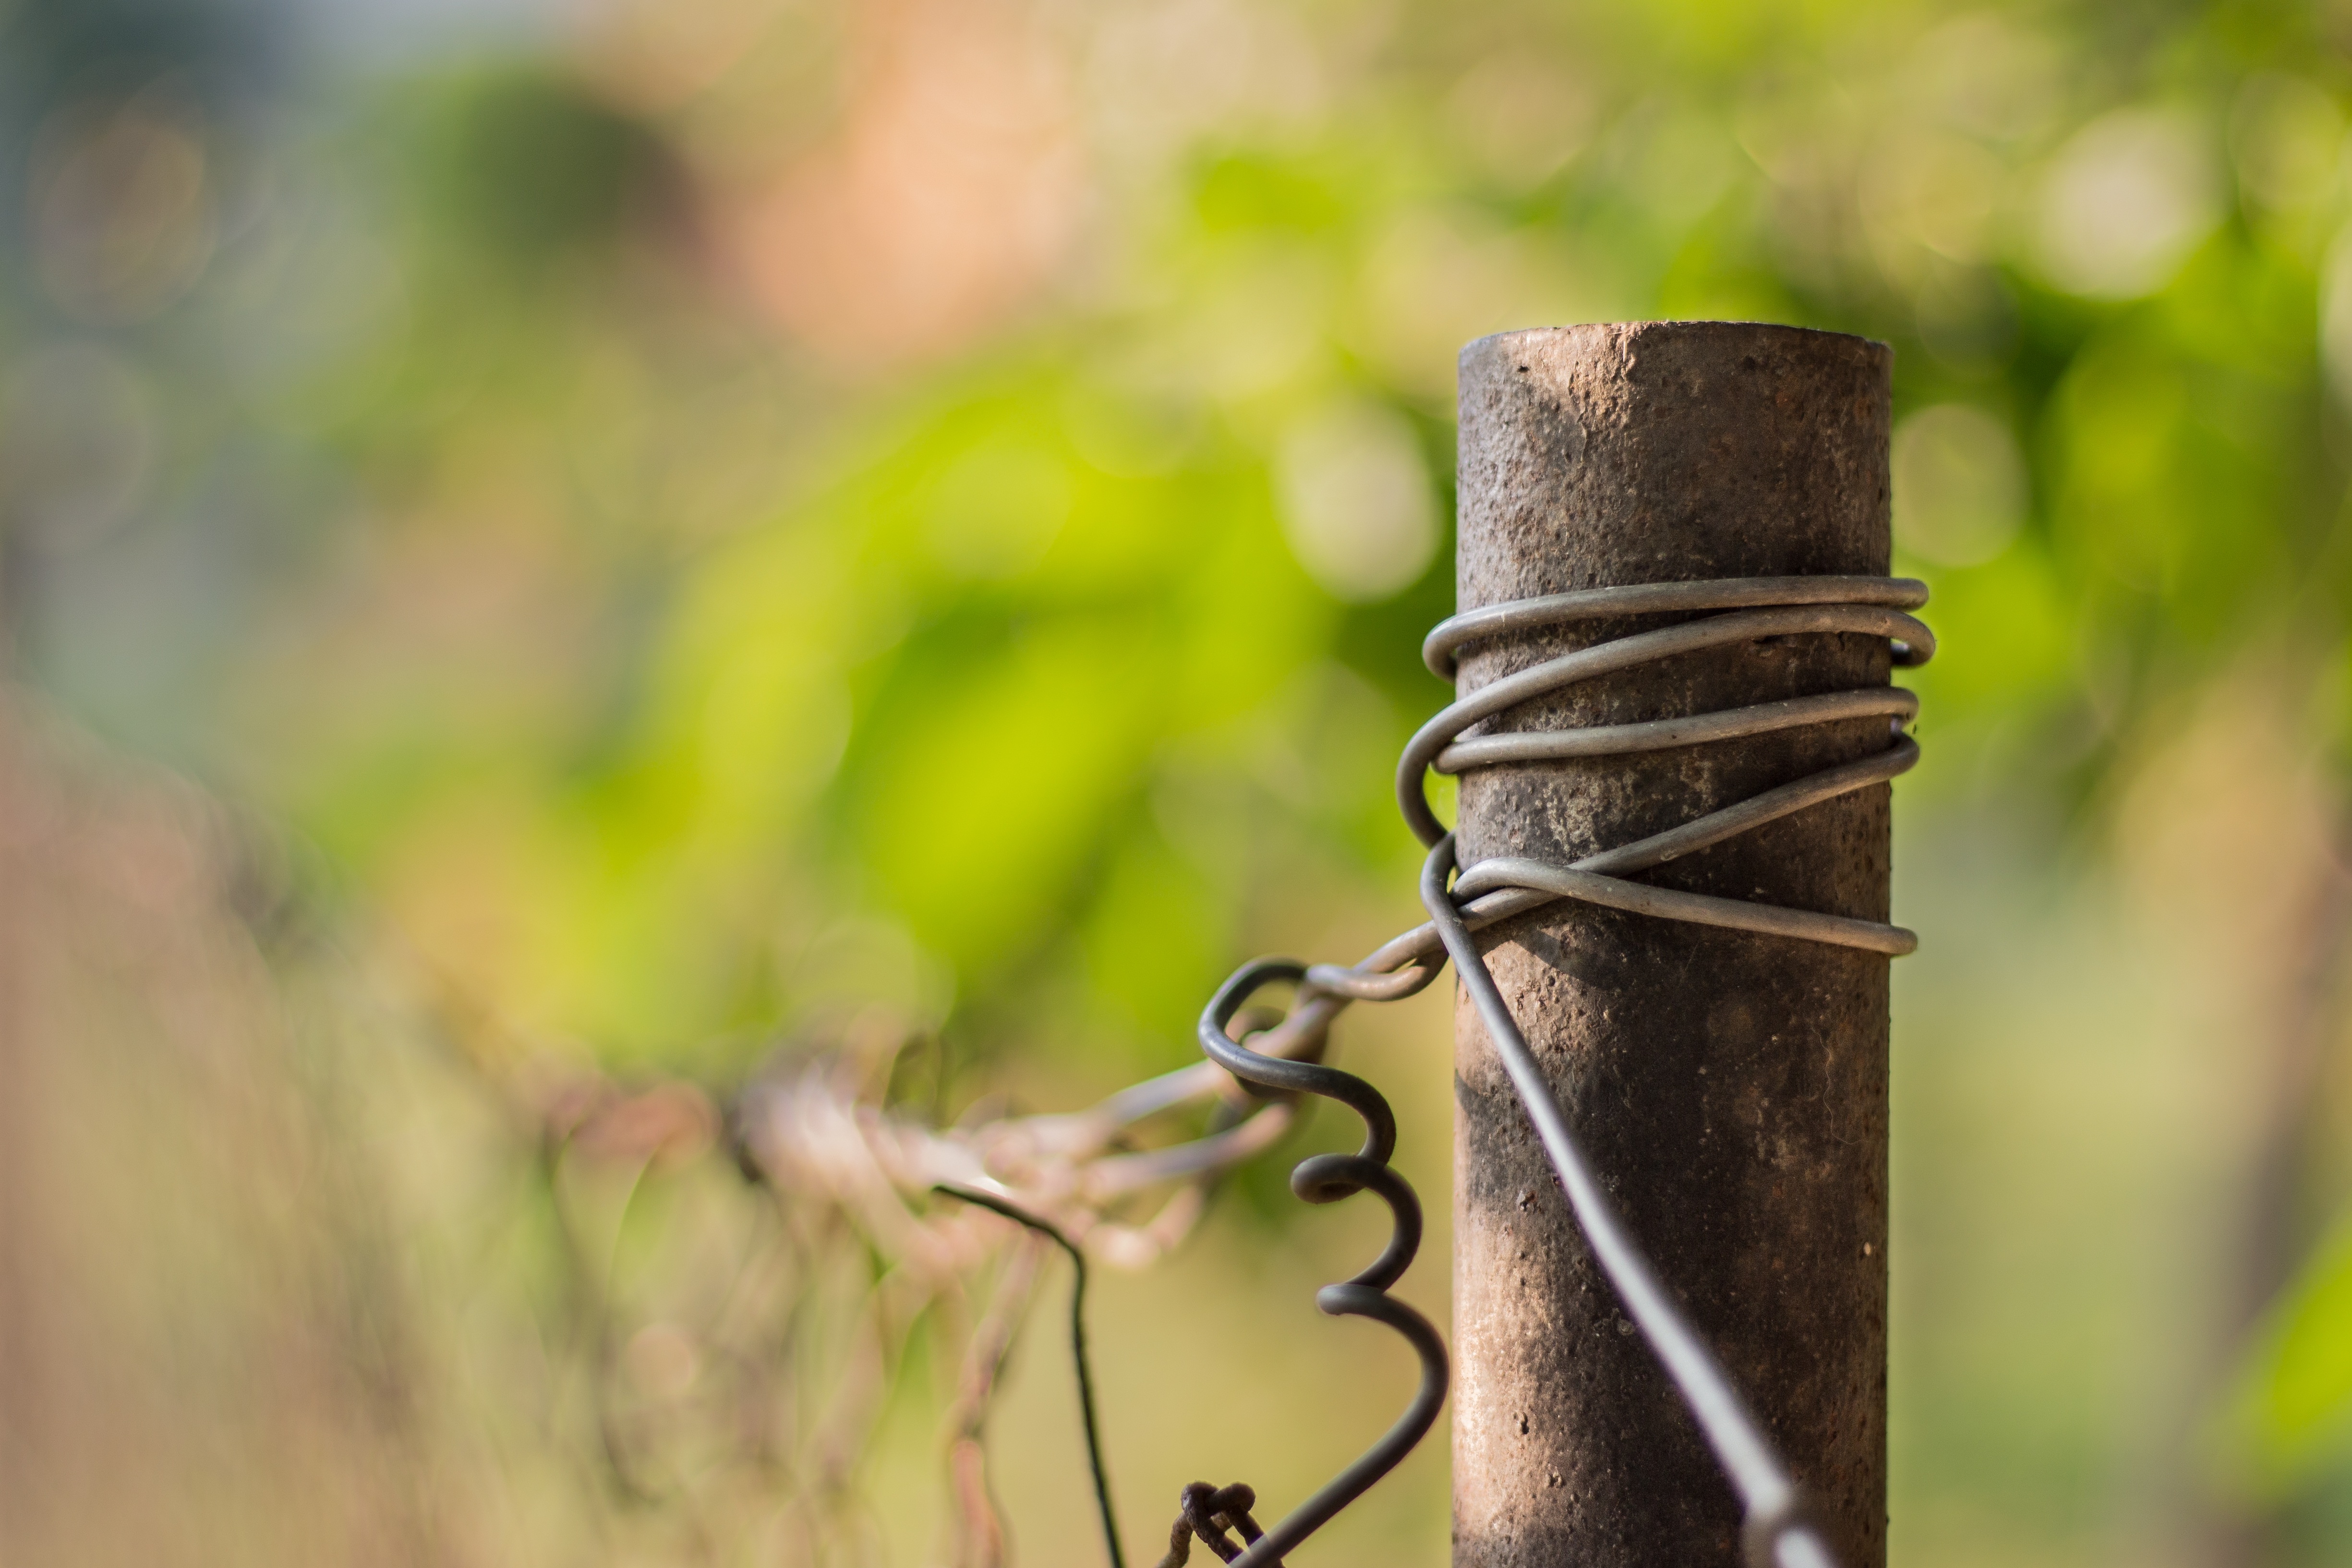
tree, nature, grass, outdoor, branch, fence, architecture, structure, street, leaf, tube, building, city, atmosphere, cable, steel, wildlife, green, macro, autumn, metal, soil, close, fauna, grate, close up, outside, wires, grid, iron, detail, irons, macro photography, grating, the safety of the, metal construction, depth of sharpness